Gyōji

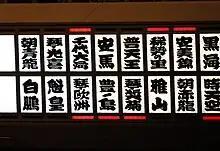
Scoreboard plaques are handwritten by the .

Once the matches have been decided, it is up to the to write up the sheets (called ) that will be presented after the ring entry ceremonies on tournament days.